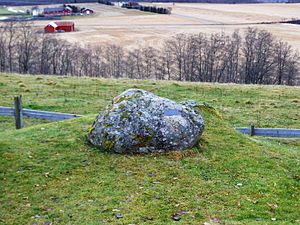
Træl
Stenen på Rimol i Melhus blev opsat i 1995, hvor man mener, trællen Kark dræbte Håkon jarl i 995, da de sammen gemte sig for jarlens forfølgere under grisestien hos jarlens frille Tora.
Træl er den gamle nordiske betegnelse for slave